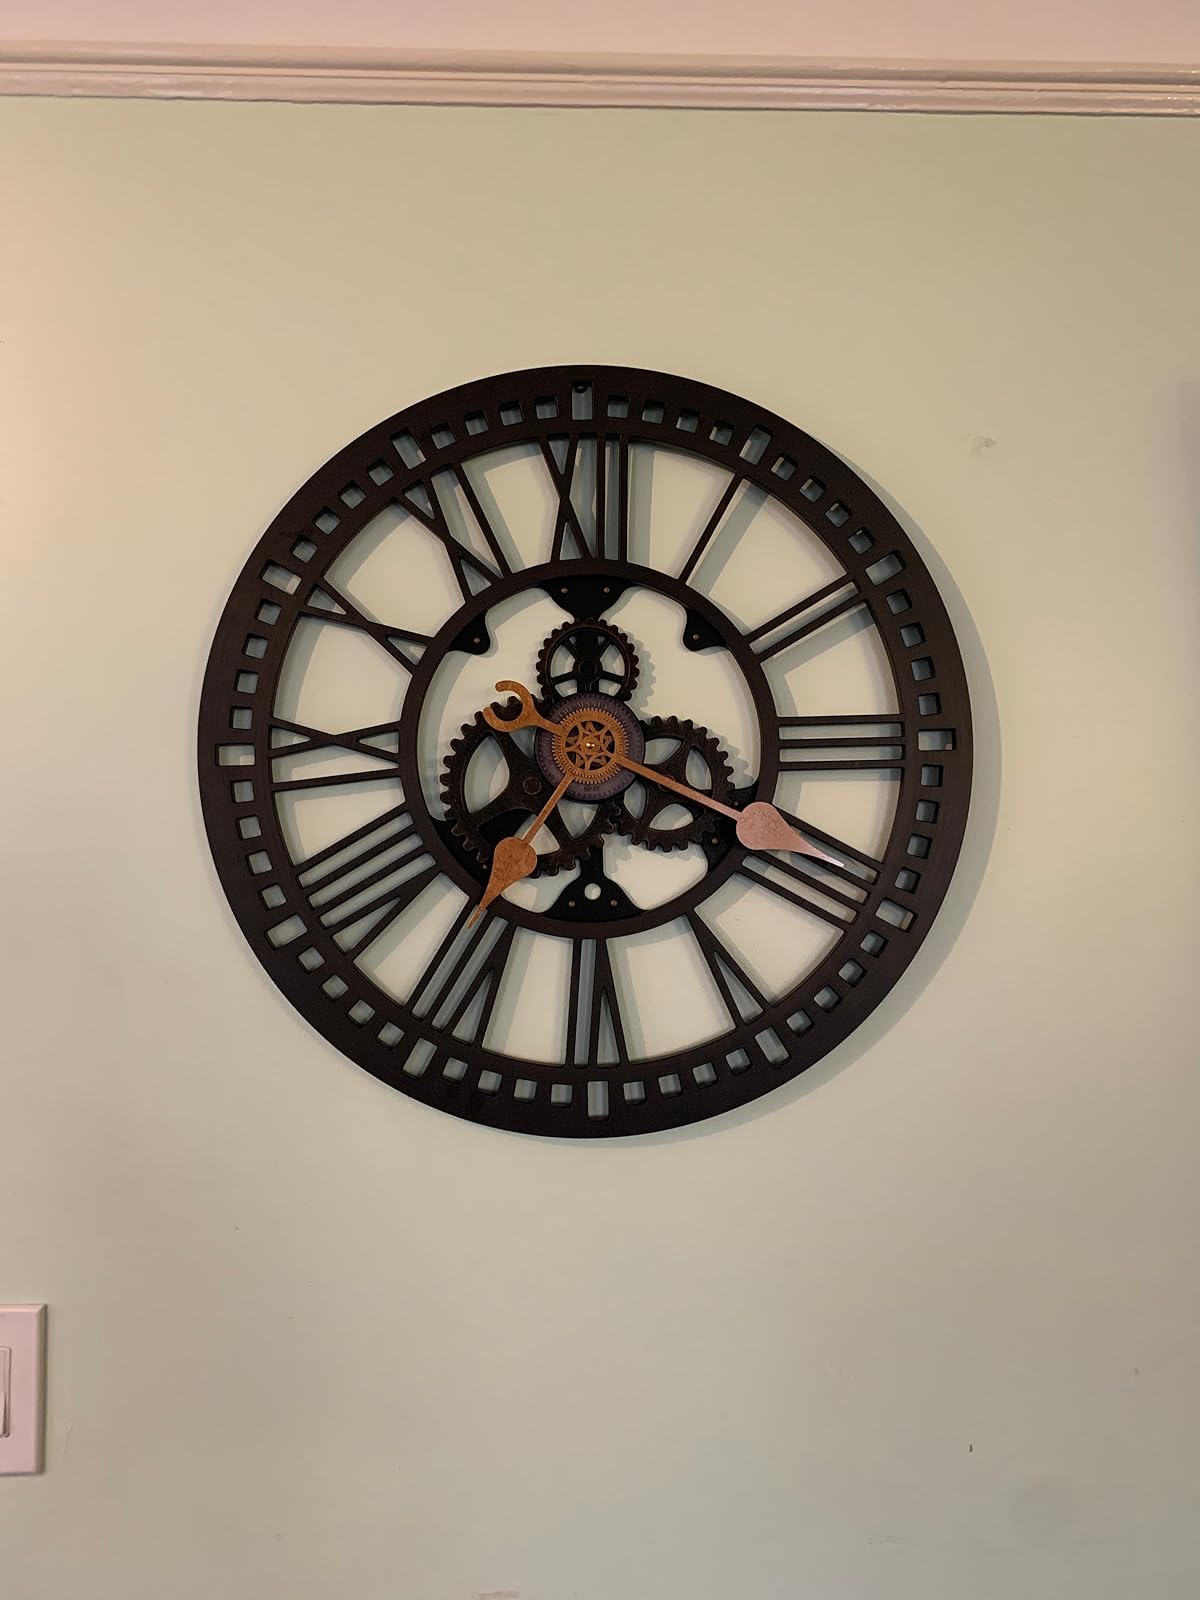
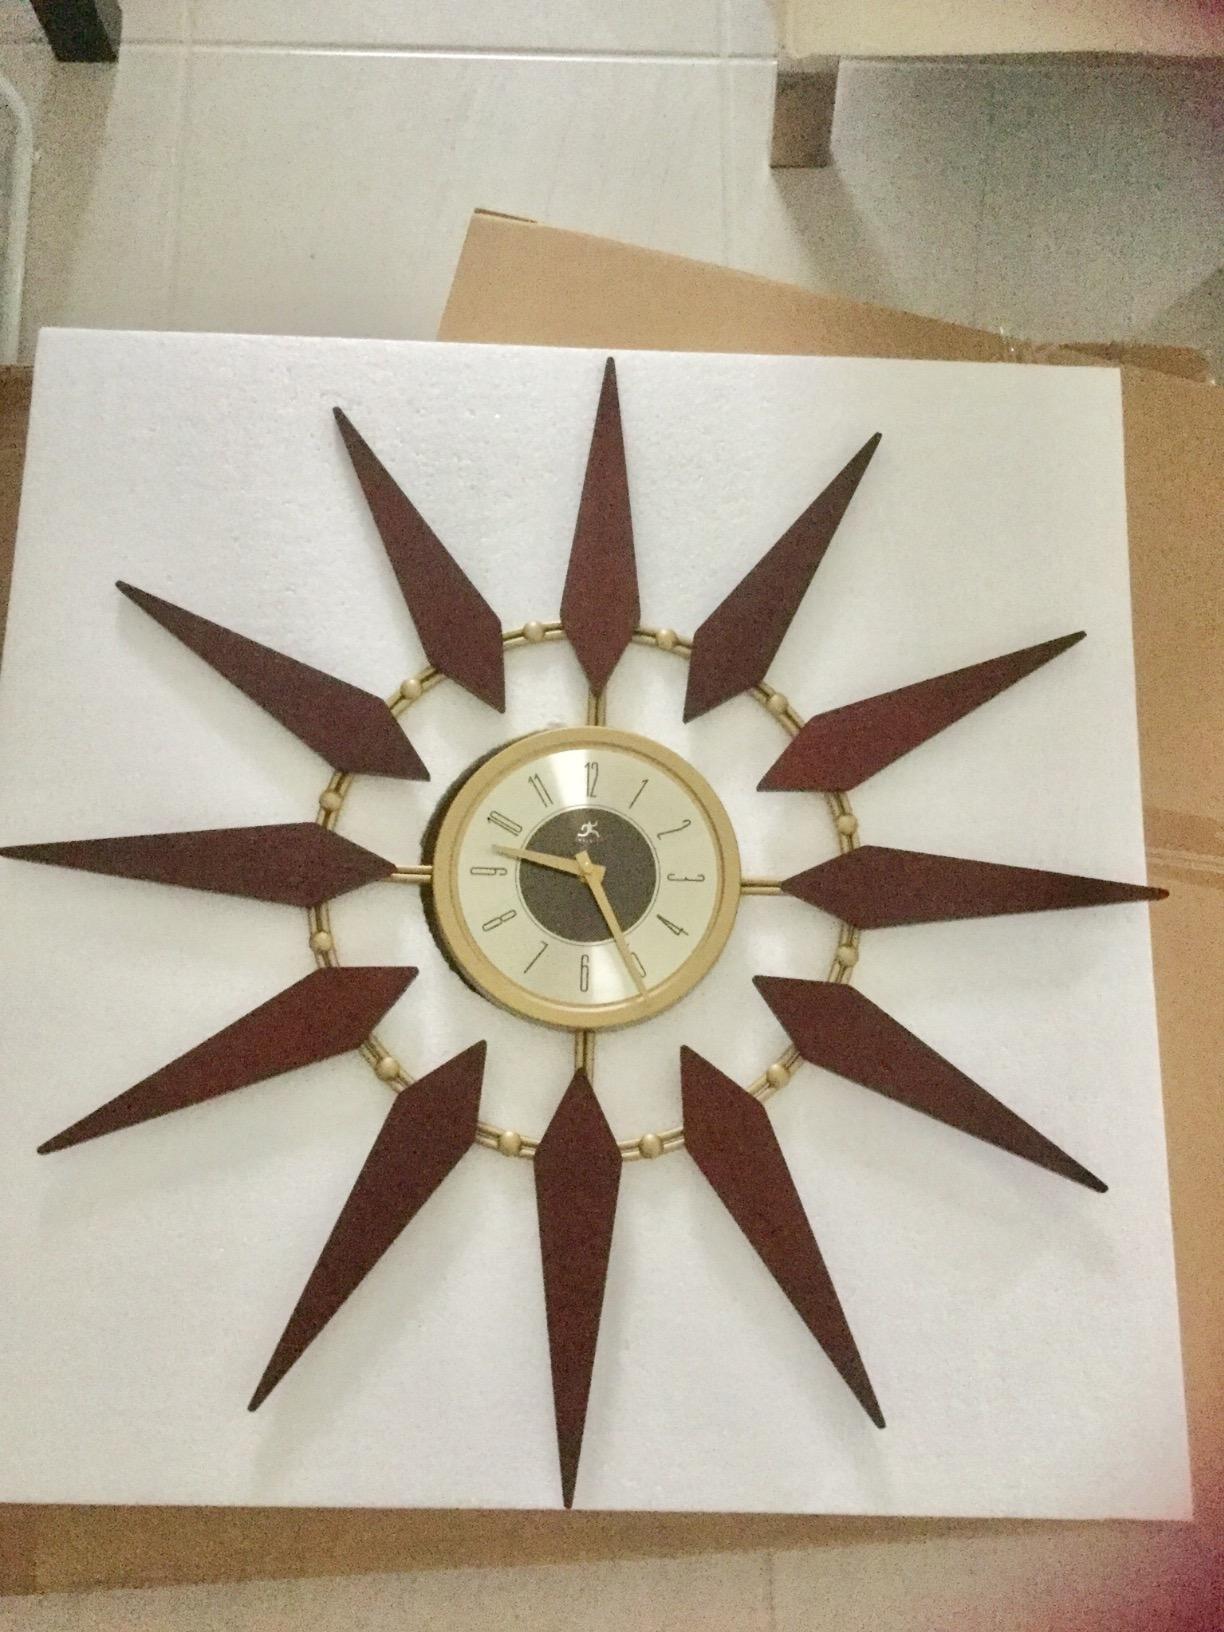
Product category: clock
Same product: no